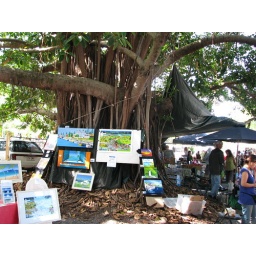
Port Douglas: Pictures hung on a fig tree in the Sunday market